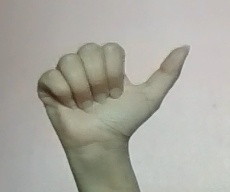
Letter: dhad